Warsangali

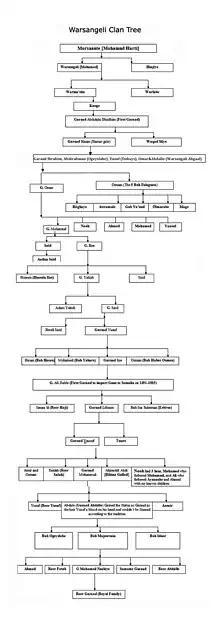
The full clan Tree of Warsnageli Harti Darod

An article titled "Seychellois Rekindle Ties with Sultan of Somaliland," which was featured in one of the newspapers of the Republic of Seychelles, writes, "the Warsengeli Sultanate has been in existence for the last hundred six hundred years."